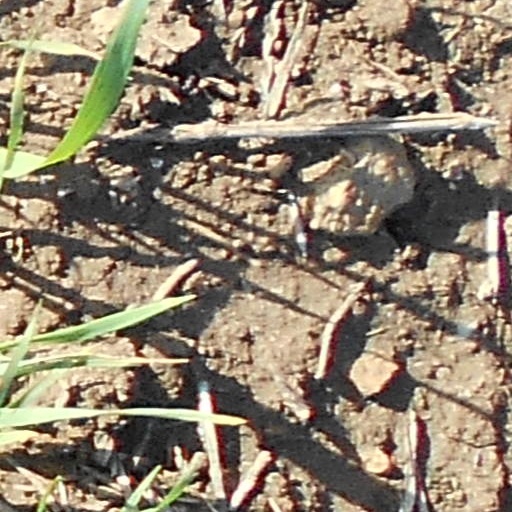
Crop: wheat